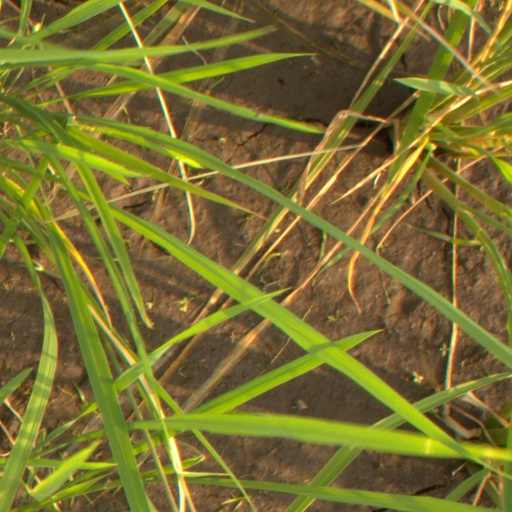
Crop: rice